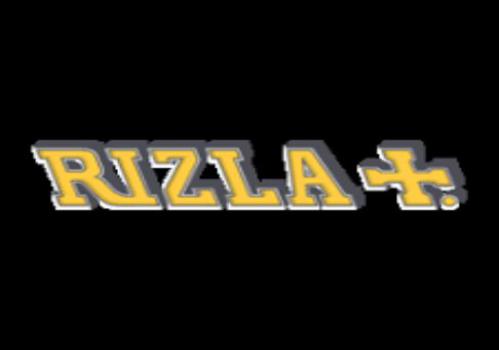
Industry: Necessities